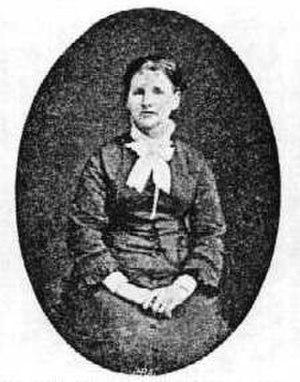
Henriette Nielsen
Birgitte Dorothea Henriette Nielsen var en dansk forfatter og dramatiker. Forfatterskabet har ikke sat sig varige spor i den danske teater- og litteraturhistorie, men Henriette Nielsen er i dag anerkendt som en af de første danske fortalere for kvindens frigørelse.